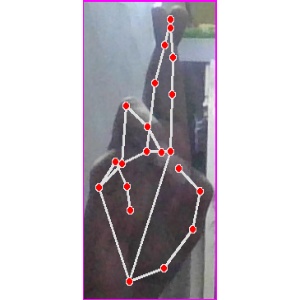
अक्षर: र